Rotunda of Xewkija

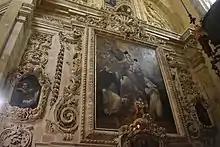
Sculpture and a paintings at the church museum

The old church was then carefully dismantled, and the best sculptures saved and placed in an adjacent building under the belfry, now known as the Sculpture Museum. It features the best "lacework" in Maltese stone, as well as some important items from the old church, including the main altar with the old titular painting. Within the Museum, an elevator gives access to the dome, which provides panoramic views of Gozo and the northern part of neighbouring Malta.